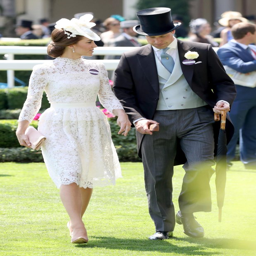
noble person looked elegant in a knee - length white lace dress as she walked alongside organization leader , who looked dapper in a top hat and tails